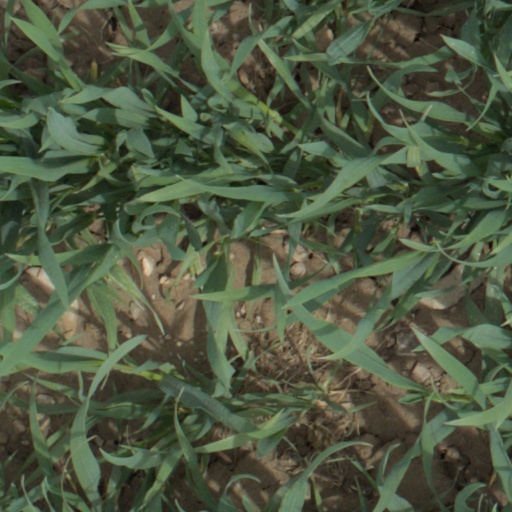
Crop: wheat